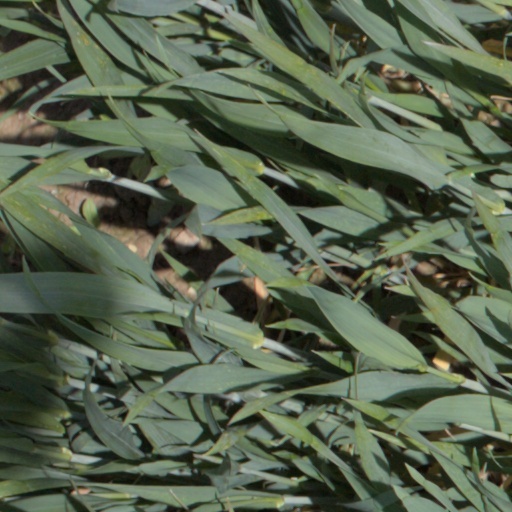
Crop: wheat